Bobby Hull

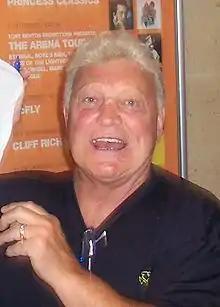
Hull in 2006

Hull's younger brother Dennis (nicknamed "the Silver Jet") starred alongside him with the Chicago Black Hawks for eight seasons, scoring over 300 goals in his own right. When Bobby was excluded from the 1972 Summit Series because he had signed to play in the WHA, Dennis initially planned to boycott the event as well as a show of support for his brother, but Bobby persuaded him to stay on Team Canada.